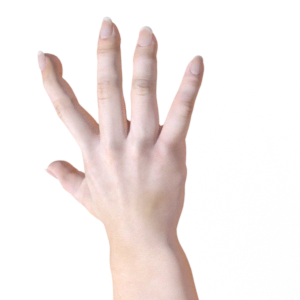
Label: paper